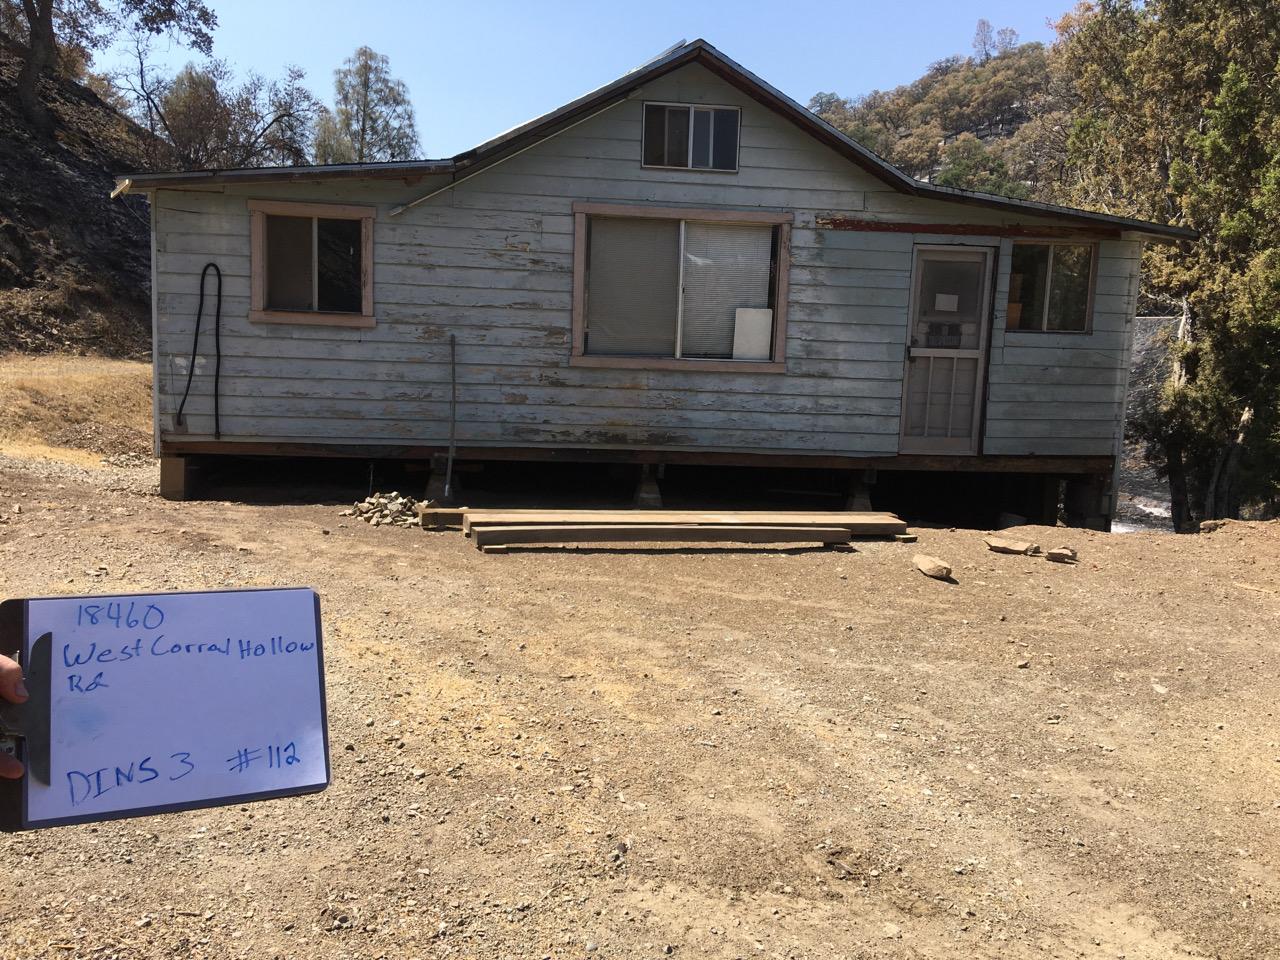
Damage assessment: affected